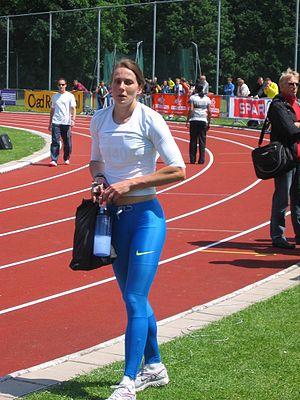
Kelly Jade Sotherton, née le 13 novembre 1976 à Newport sur l'Île de Wight, est une athlète britannique, évoluant principalement en heptathlon mais aussi au saut en longueur. Elle est triple médaillée olympique.